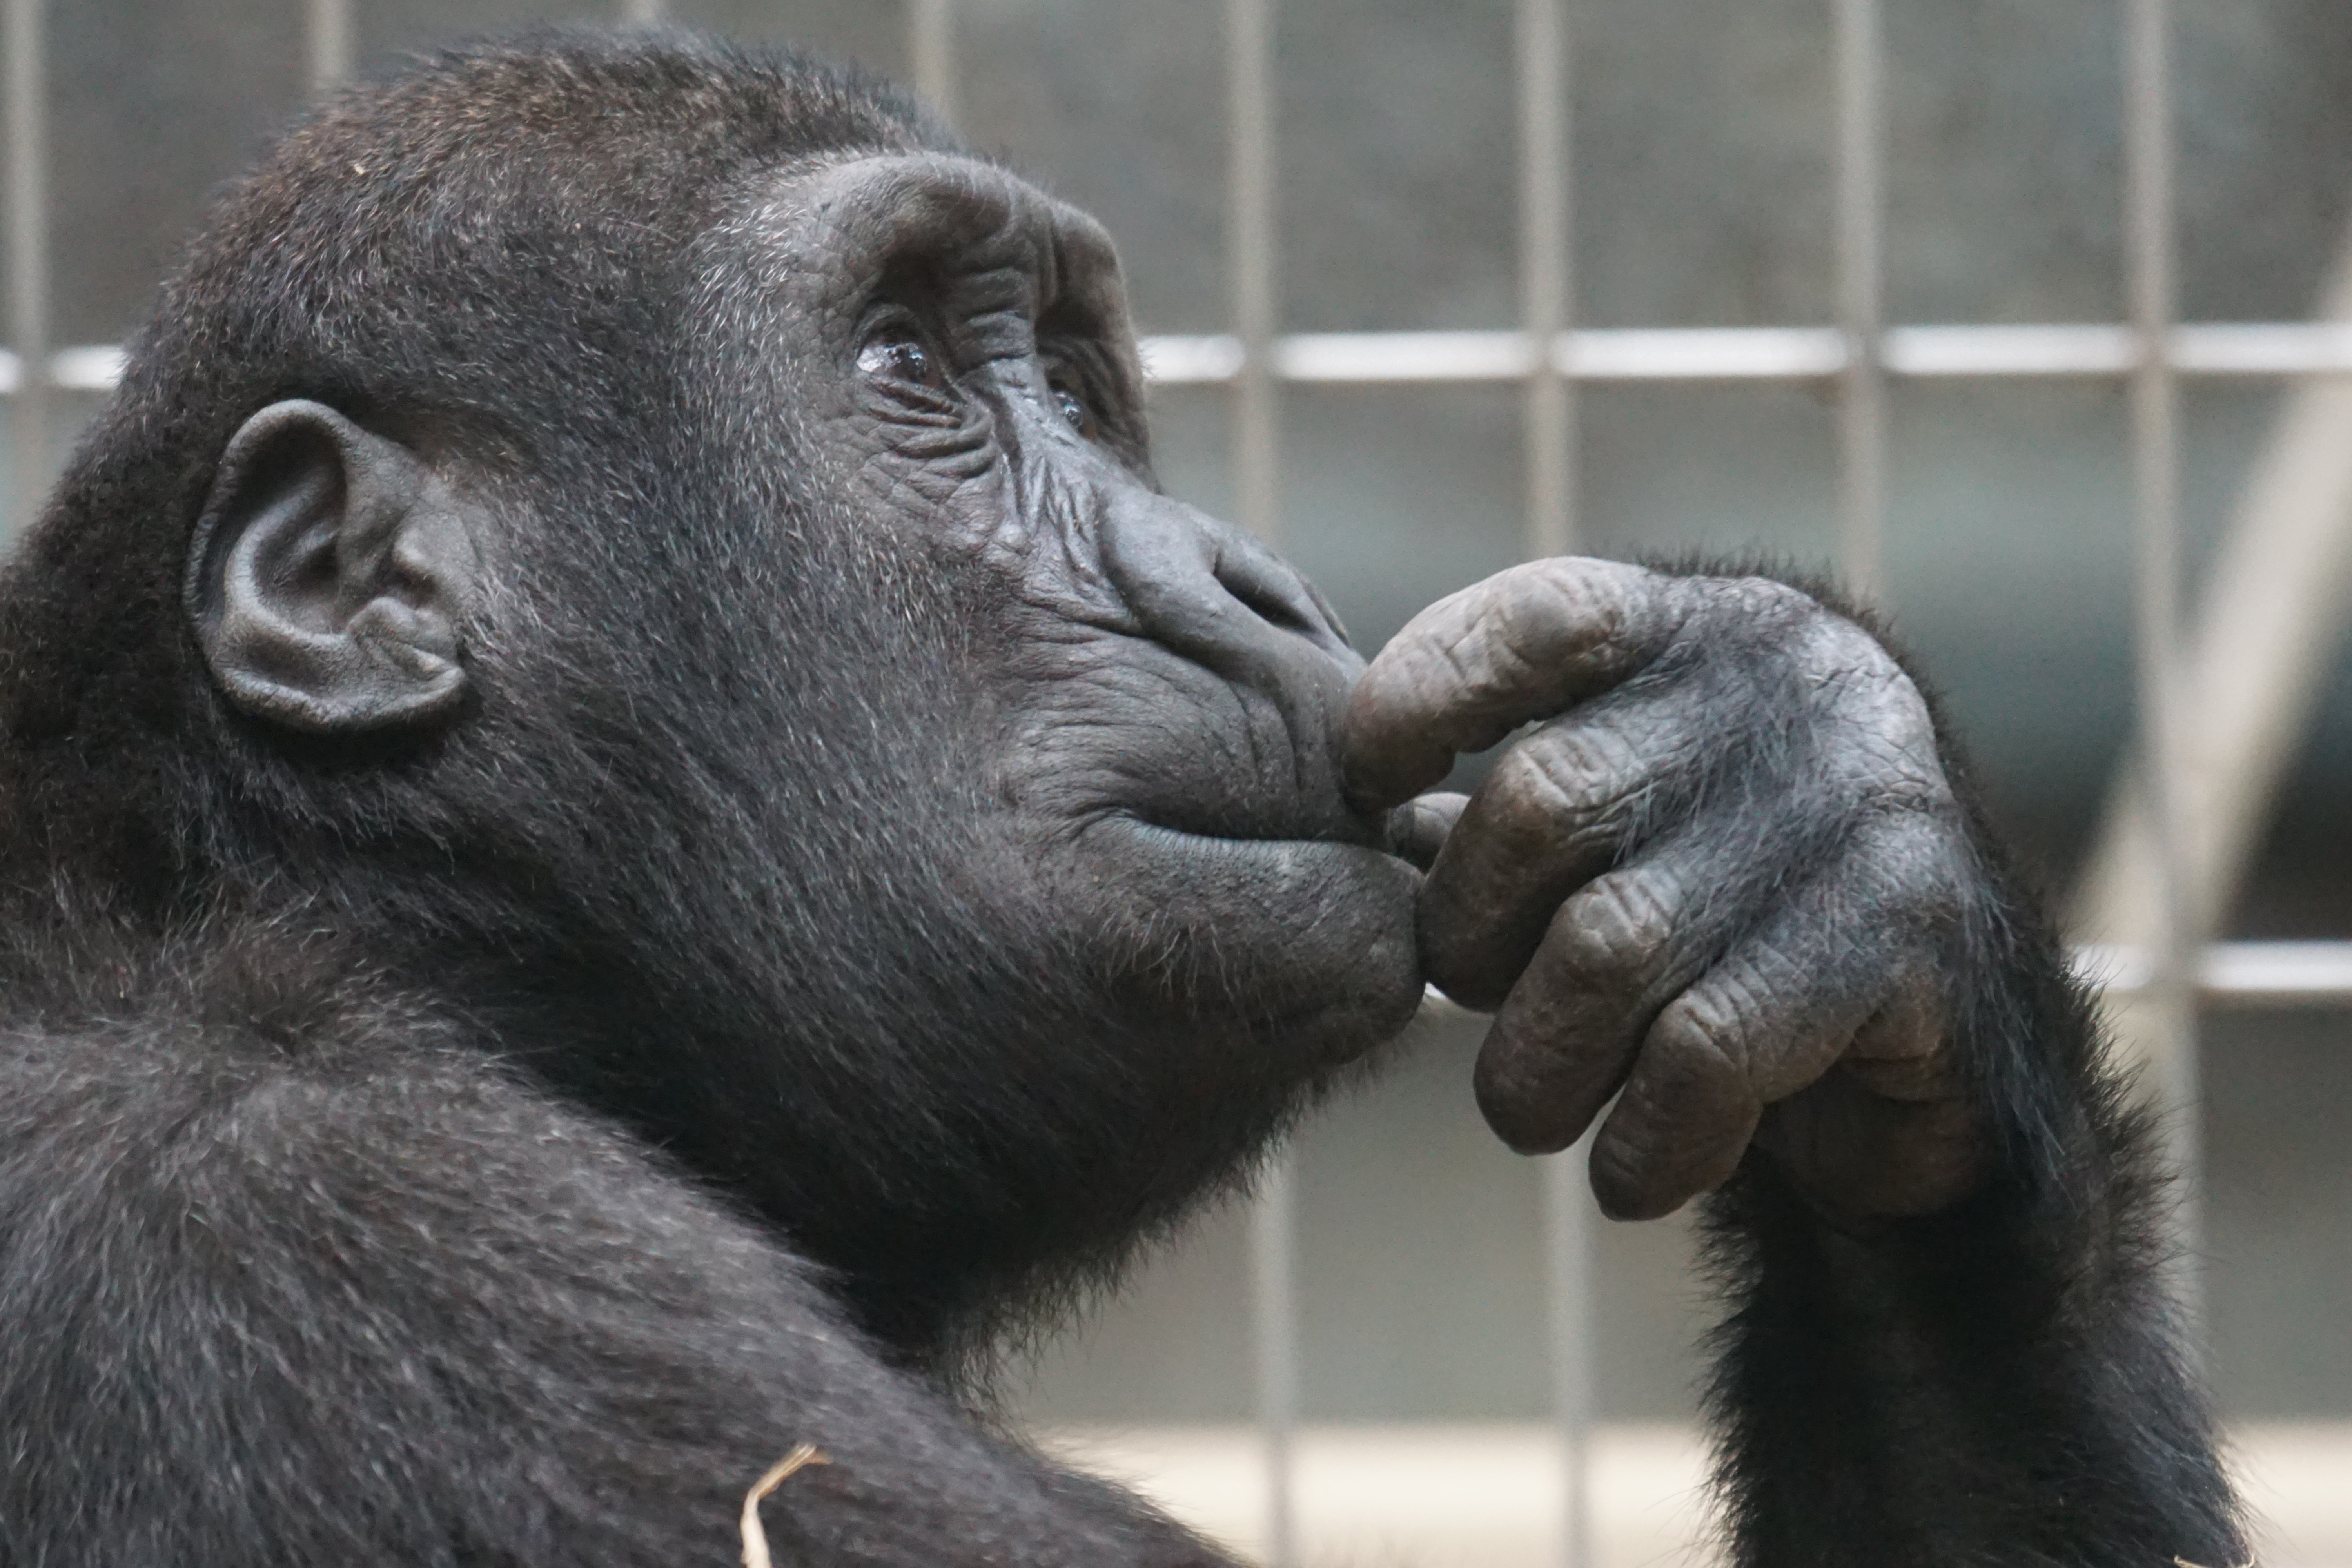
view, thinking, zoo, mammal, fauna, primate, chimpanzee, ape, vertebrate, mimic, western gorilla, great ape, common chimpanzee